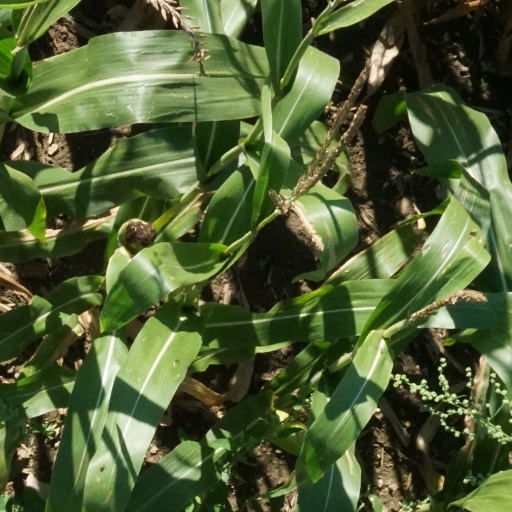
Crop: maize; corn